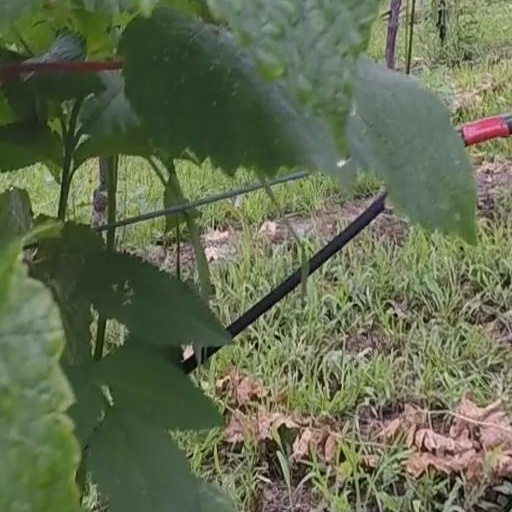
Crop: grape